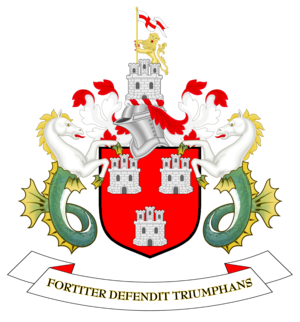
Newcastle upon Tyne, souvent appelée Newcastle, est une ville britannique, située en région de l'Angleterre du Nord-Est, dans le comté métropolitain de Tyne and Wear, dont elle est le chef-lieu, sur la rive nord du fleuve Tyne. La ville, dirigée par un lord-maire, a une population d'environ 292 200 habitants, ce qui fait d'elle la première ville du Nord-Est de l'Angleterre, devançant sa voisine Sunderland, et la 24ᵉ d'Angleterre. Newcastle est le centre de l'agglomération du Tyneside, cinquième agglomération la plus peuplée d’Angleterre.
Cette page donne les armoiries des principales villes européennes.